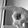
ASL letter: P